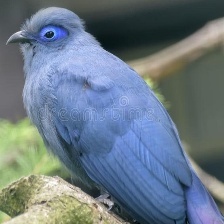
Species: BLUE COAU
Scientific name: COUA CAERULEA